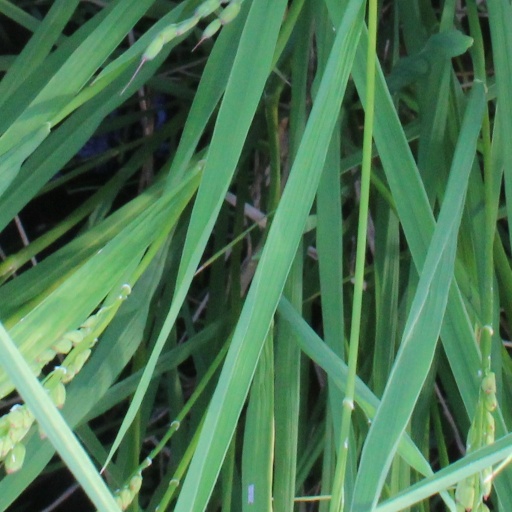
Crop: rice